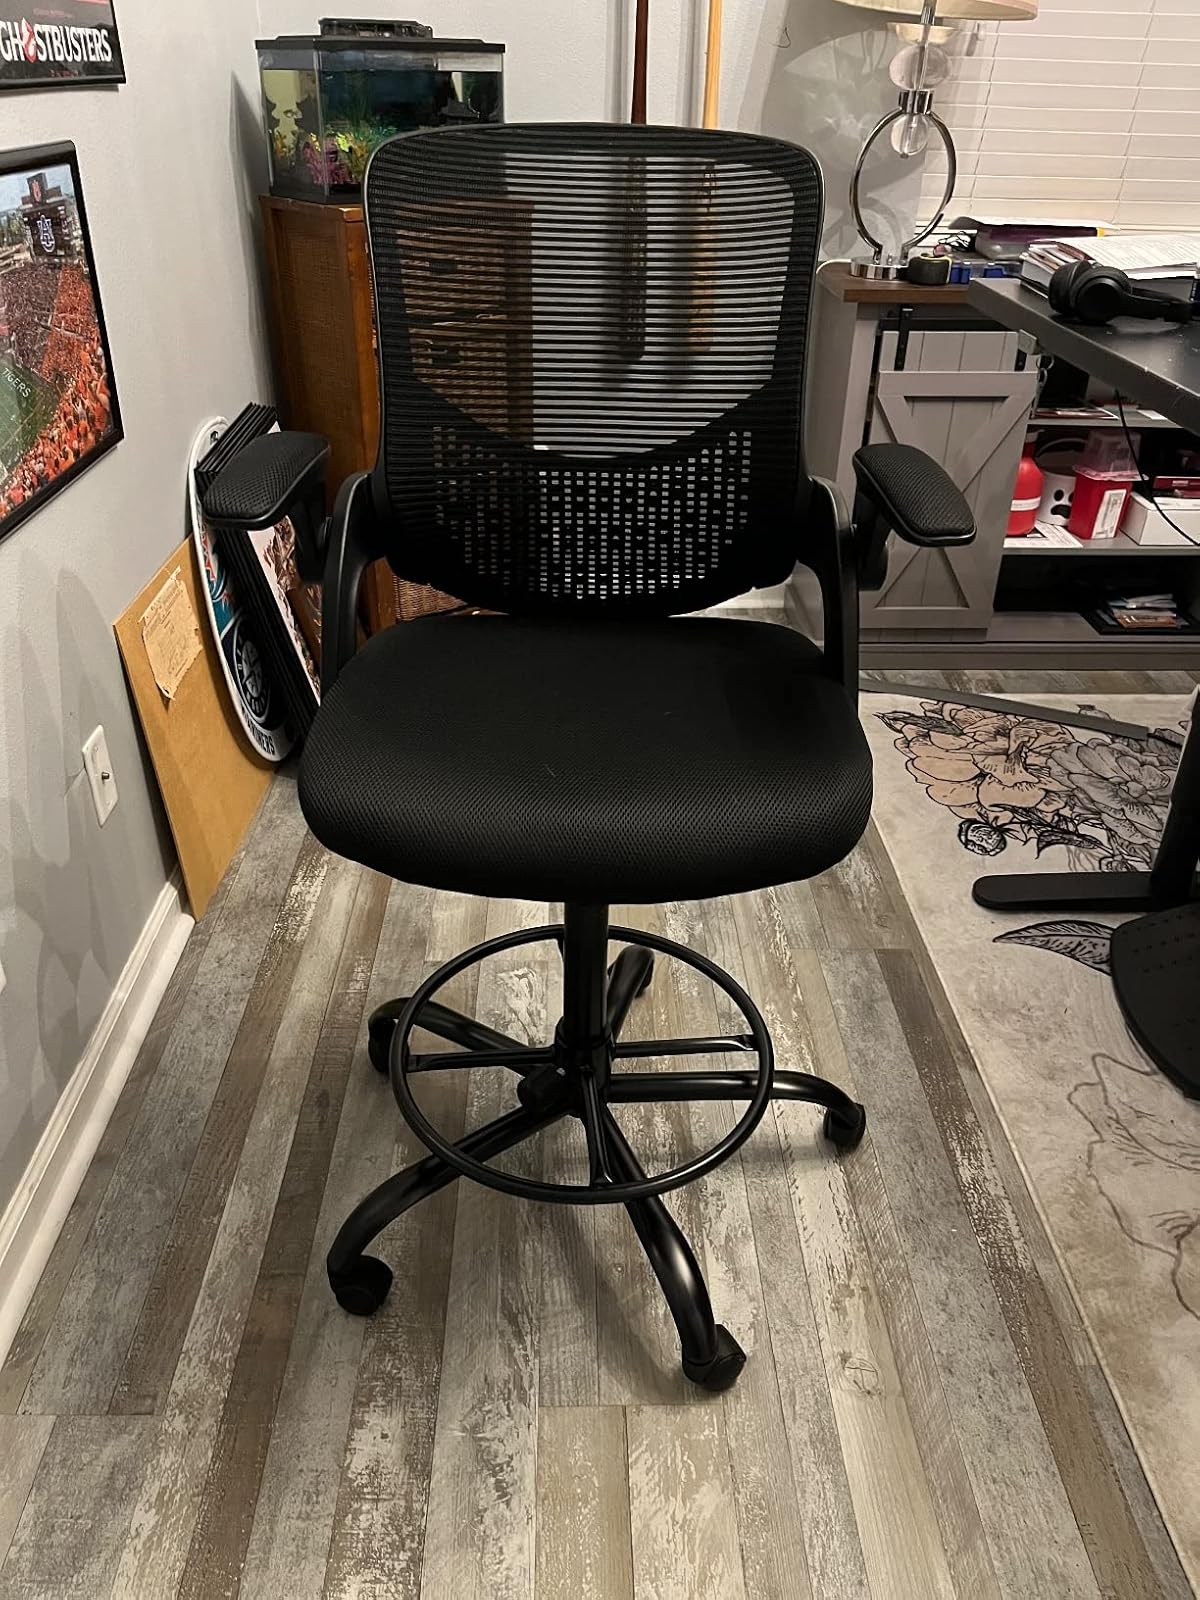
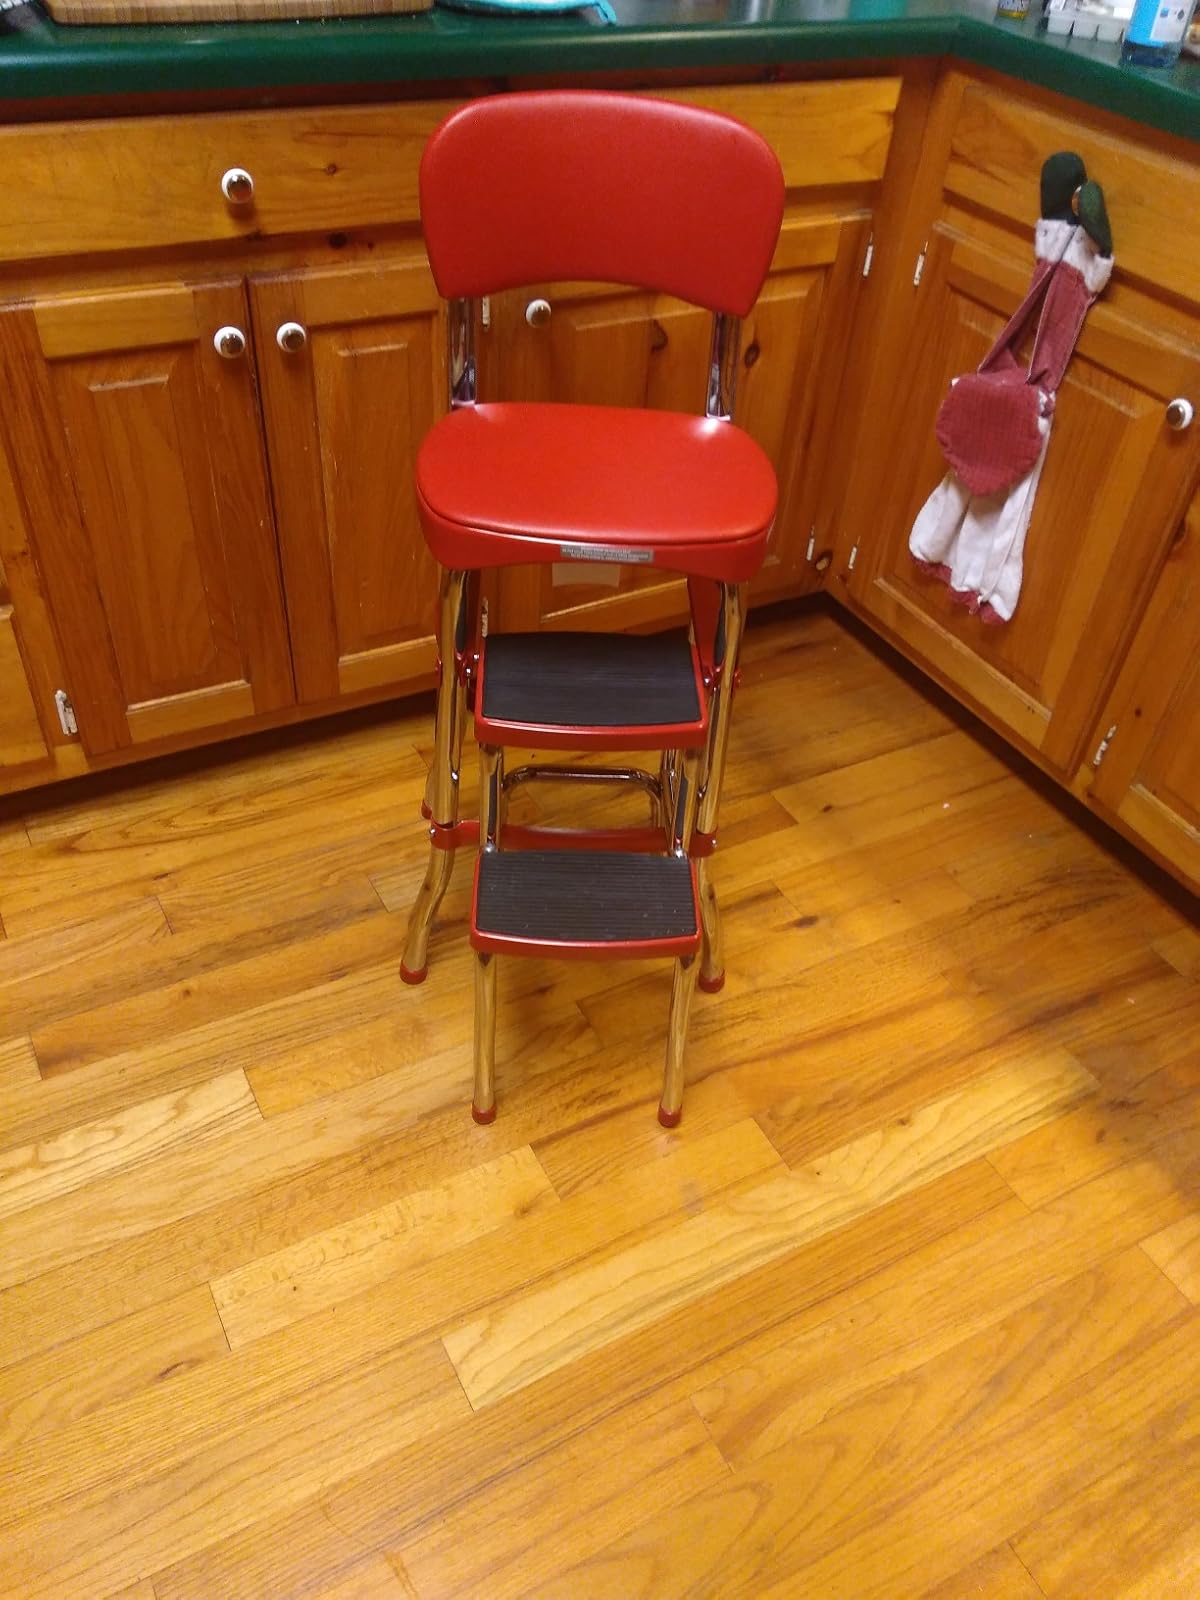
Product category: items_chair
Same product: no